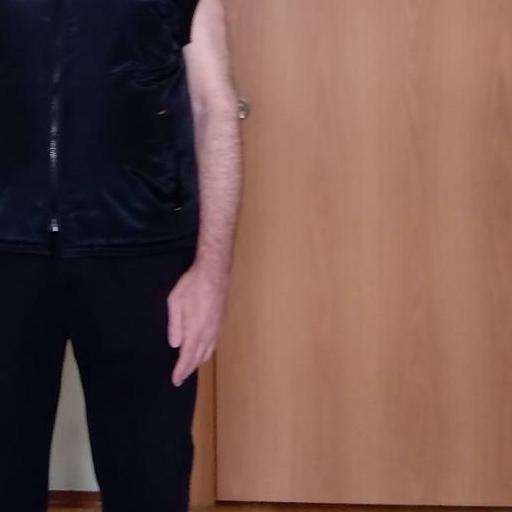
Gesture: no_gesture